Vocal resonation

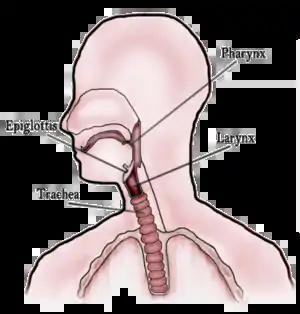
throat diagram

The tracheal tree makes no significant contribution to the resonance system, except for a negative effect around its resonant frequency. The trachea and the bronchial tubes combine to form an inverted Y-shaped structure known as the tracheal tree. It lies just below the larynx, and, unlike the interior of the lungs, has a definite tubular shape and comparatively hard surfaces. The response of the tracheal tree is the same for all pitches except for its own resonant frequency. When this resonant frequency is reached, the response of the subglottic tube is to act as an acoustical impedance or interference which tends to upset the phonatory function of the larynx. Research has placed the resonant frequency of the subglottal system or tracheal tree around the E-flat above "middle C" for both men and women, varying somewhat with the size of the individual.